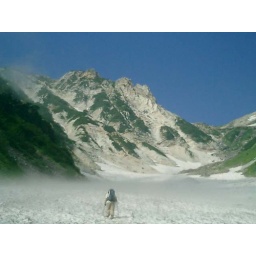
From pea soup fog to a clear blue sky in only 3 minutes. Amazing....